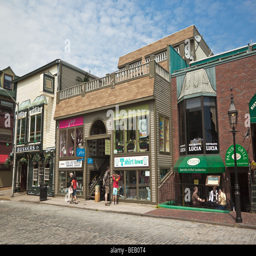
stores and cobbled roadway in the heart